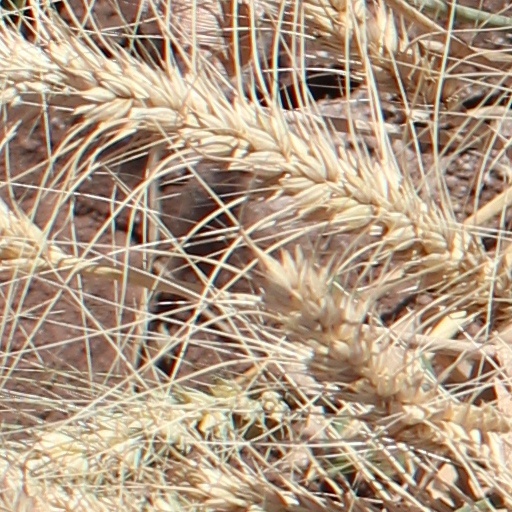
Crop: wheat